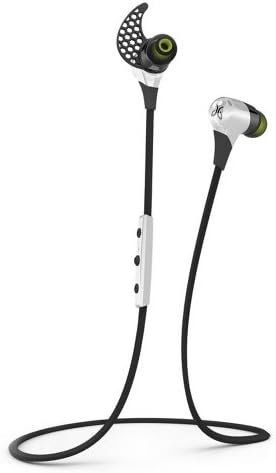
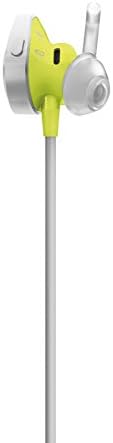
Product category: headphones
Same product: no